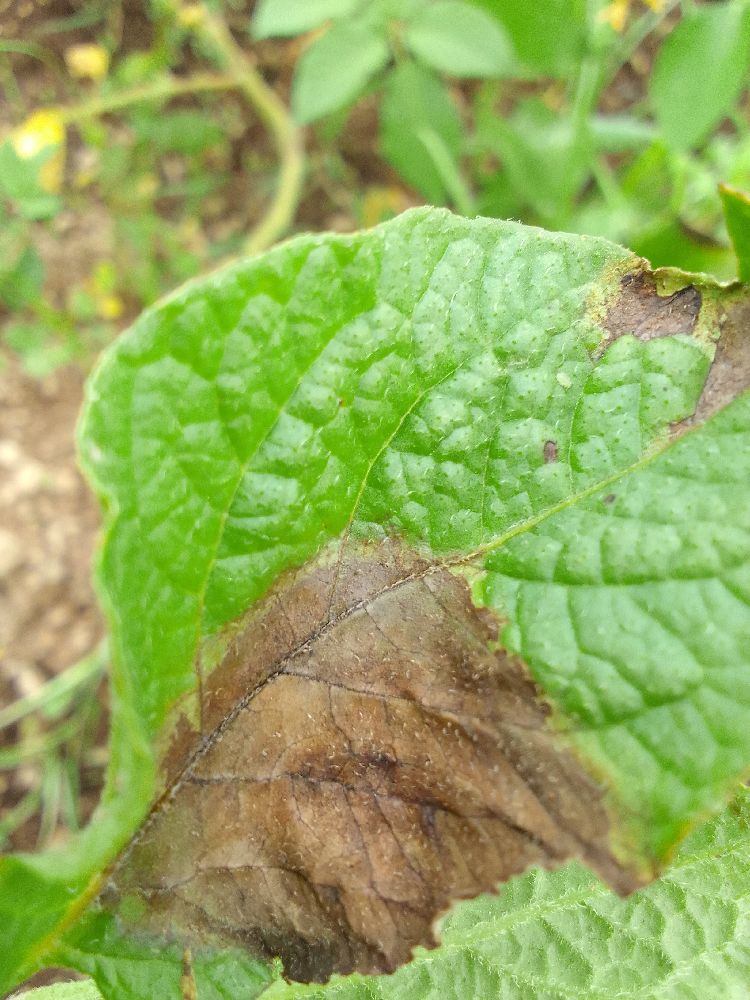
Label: Late blight